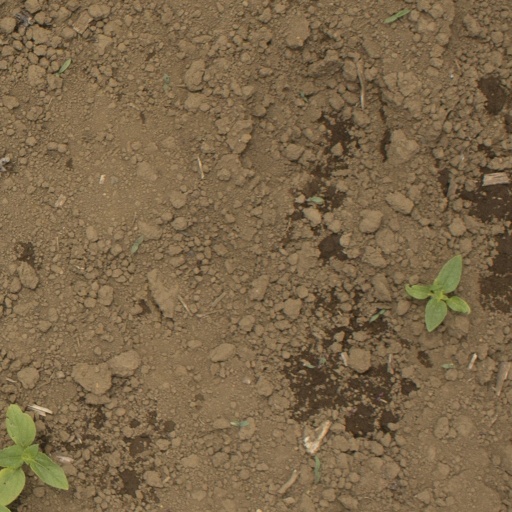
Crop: Jerusalem artichoke